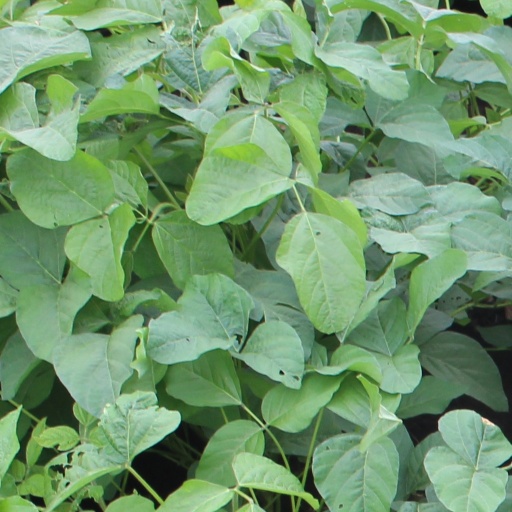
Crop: soybean